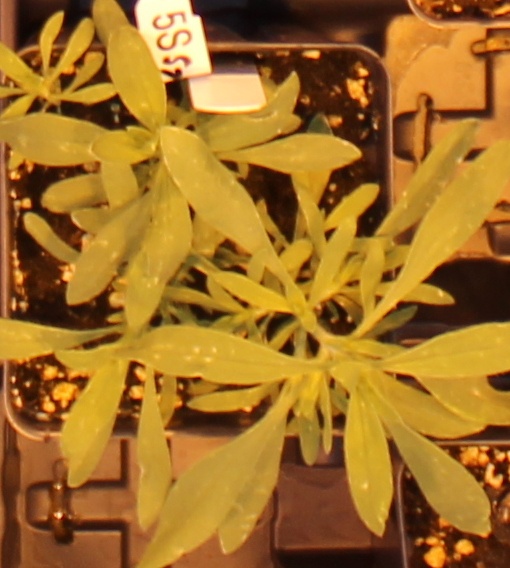
Label: Kochia